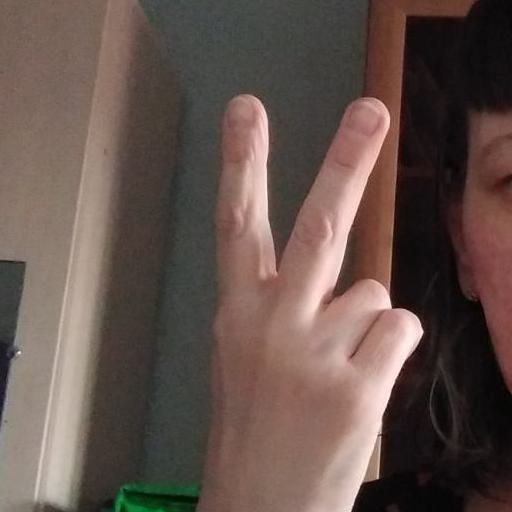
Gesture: peace_inverted